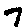
Label: 7